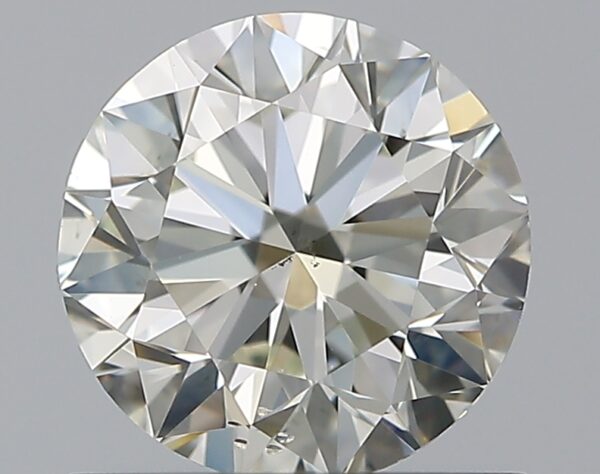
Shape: round
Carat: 0.9
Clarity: VS2
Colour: L
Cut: VG
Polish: EX
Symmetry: EX
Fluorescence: M
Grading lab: GIA
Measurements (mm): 5.99 x 6.03 x 3.83